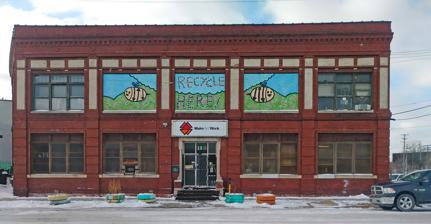
Building: Warren Motor Car Company Building
Country: United States of America
Year built: 1910
United States historic place Warren Motor Car Company Building U.S. National Register of Historic Places Office Building, 2020 Location 1331 Holden St. Detroit , Michigan Coordinates 42°21′46″N 83°4′59″W / 42.36278°N 83.08306°W / 42.36278; -83.08306 Built 1910 ( 1910 ) Architect Rogers and MacFarlane Architectural style Commercial style NRHP reference No. 100005108 Added to NRHP March 20, 2020 The Warren Motor Car Company Building , also known as Lincoln Motor Car Company Building , is a factory located at 1331 Holden Street in Detroit , Michigan , now part of the Lincoln Street Art Park . It was listed on the National Register of Historic Places in 2020. History Warren Motor Car Company Homer Warren Building in 1913 with office (right) and factory buildings 2, 3, and 4 In the first decade of the 20th century, Detroit was booming with new industry, in particular new automotive companies. One of these was the Warren Motor Car Company, founded in 1909 by real estate magnate Homer Warren. The company occupied a building along Michigan Avenue on the west side of Detroit, and produced 1000 vehicles in its first year. In 1910, Warren purchased this plot of land on Holden from the Detroit Column & Manufacturing Company. Detroit Column had already constructed a partially completed (but never utilized) structure on the site. Warren hired the Detroit architectural firm of Rogers and MacFarlane to design a series of building to fill the site. These buildings were constructed and occupied in 1910. The 1910s The Warren Motor Car Company had some early success, but never capitalized on it. They changed vehicle lineups every year, and their relatively expensive vehicles saw declining sales. Warren was reorganized in 1912, and by 1913 the company was bankrupt. The Holden factory was sold at auction to William C. Rands of Rands Manufacturing Company, an automotive supplier. In 1916 Rands merged with four other companies to form the Motor Products company. Needing more space, Motor Products cut a deal with the financially troubled Lozier Motor Company to swap factory space, and Motor Products moved into the former Lozier factory on Mack, while Lozier took over the Holden factory. Lozier lasted less than a year in their new space, and in 1917 Henry M. Leland purchased the property to house his newly formed Lincoln Motor Company . Leland immediately tooled up to build Liberty engines for WWI fighter planes at the plant and constructed an additional building at the site. However, The Holden property quickly proved too small, and by early 1918 most of the production was moved to the completely new Lincoln Motor Company Plant , leaving a small machining operation at the Holden plant. Later history After the end of WWI, Lincoln struggled, and eventually went into receivership in late 1921. Henry Ford purchased the company in 1922. By 1923, the Holden plant had been retrofitted to produce Model Ts . Manufacturing of Model Ts at the Holden plant likely continued through 1927, although the exact date is uncertain. The building was next occupied by Dietrich Inc. , and then a series of companies all owned by Dallas E. Winslow, including another automotive company and two refrigerator companies. Beginning in 1946, the grocery firm of Grosse Pointe Quality Foods was operating out of the Holden plant. This firm remained at the site until at least 1977. Another grocery firm, Metro Groceries, Inc., used the facility in the 1980s. In 1997, Matt Naimi purchased the building from his family. In 2007, Naimi started Recycle Here, a recycling center and events space. The building grounds also host the Lincoln Street Art Park . In 2020, work in the building started on Dreamtroit, a $20-million development. The plan is to turn the building into a mixed-use housing development. Description The Warren Motor Car Company Building occupies a triangular site encompassing 4.67 acres, and bounded by Holden Street, Lincoln Street, and the Grand Trunk Western Railroad tracks. The building developed as a series of additions in an array of contrasting building materials and architectural styles. Five of the sections making up the building are historically significant: the office building, the original factory, and three of the factory additions. These buildings were all constructed in the 1910 - 1917 time frame. Six additional smaller additions are also on the site, all constructed in the 1950s - 1970s for the grocery warehouse firms that used the building. The earlier buildings are typically of heavy timber and load bearing masonry construction, save a 1917 building which is constructed of cast-in-place reinforced concrete. The later additions are steel-framed, sitting on reinforced concrete slabs with non-load-bearing masonry exterior walls. Office Building The office building, designed by Rogers and MacFarlane , was constructed in 1910. It is a two-story Commercial style building constructed with a timber frame and load-bearing wall of dark red brick and cast stone accents. The front façade is five bays wide, with a main entry in the center in the middle bay. The entry is flanked by two windows on each side, with red brick piers separating the bays. Within the piers, raised brick rectangles designed to resemble quoins are laid between the windows. The window openings have a cast stone sill. A stepped brick cornice is between the first and second floors, and the second floor is divided into five bays of windows corresponding to the bays below. Each window bay contains three double-hung windows with a horizontal transom above. On the second floor, recessed cast stone panels are set in the piers between the windows, as well as above. A brick parapet wall capped with brown terra cotta coping is above the second floor. A cornice and a brick frieze containing a diamond-shaped raised brick decorative designs are above. Building 2 (Factory) Building 2 is the first manufacturing plant, and was also designed by Rogers and MacFarlane and constructed in about 1910. The building is a two-story structure, rectangular in shape, measuring about 159 feet by 60 feet. It has a flat roof. It has a timber-frame construction and brick load-bearing walls. It adjoins the office building on one end, and Building 3 on the other. The window arrangement is different on each story. The window openings on the first story are intended to single double-hung windows. The openings on the second story are larger, and are intended to house multi-paned steel factory windows. The second-sory opening have cast stone sills. Building 3 (Factory) Building 3 is directly connected to Building 2, and is of similar construction and age. It also is a two-story, flat-roofed structure with a timber frame and brick load-bearing walls. It measures about 118 feet by 60 feet. The building has varying sizes of window openings on the first and second floor. The building connects directly to one end of Building 2, with the other end connecting to Building 4. Building 4 (Factory) Building 4 is connected to the end of Building 3, such that The office and Buildings 2, 3, and 4 form a line running north and south. Building 4 was also designed by Rogers and MacFarlane, and was constructed slightly later that the previous buildings, likely in 1911. It is also a  two-story flat-roofed structure with a timber frame and brick load-bearing walls, measuring about 215 feet by 67 feet. The side is 12 window bays long, with all window openings being identical. A small windowless single-story trapezoidal addition is placed on the end. Building 5 (Factory) Building 5 is a two-story reinforced concrete structure faced with brick, built in 1917. It is attached to Building 3, and was originally C-shaped, covering an area 153 feet by 87 feet. As of 2020, the building is completely surrounded by later additions, and the center of the "C" has been infilled. 2020 Gallery Office (left) and building 2 (factory, now studio space) Building 2 (factory) with addition in the foreground, and office (right) Building 4 (factory) with Lincoln Street Art Park in the foreground Later addition between buildings 3 and 4 Recycling center (later addition) See also Lincoln Street Art Park Recycle Here! References